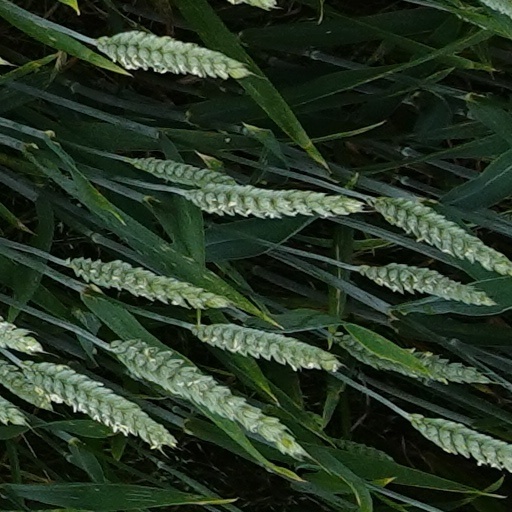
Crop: wheat